Elissa Shevinsky

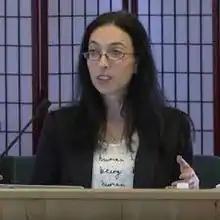

Elissa Shevinsky is an American technology executive, entrepreneur, cybersecurity expert, public speaker, and author. She advocates for more women and diversity in tech to help counteract its misogynistic cultural tendencies, noting that women have always played a role in significant computer and internet advances.